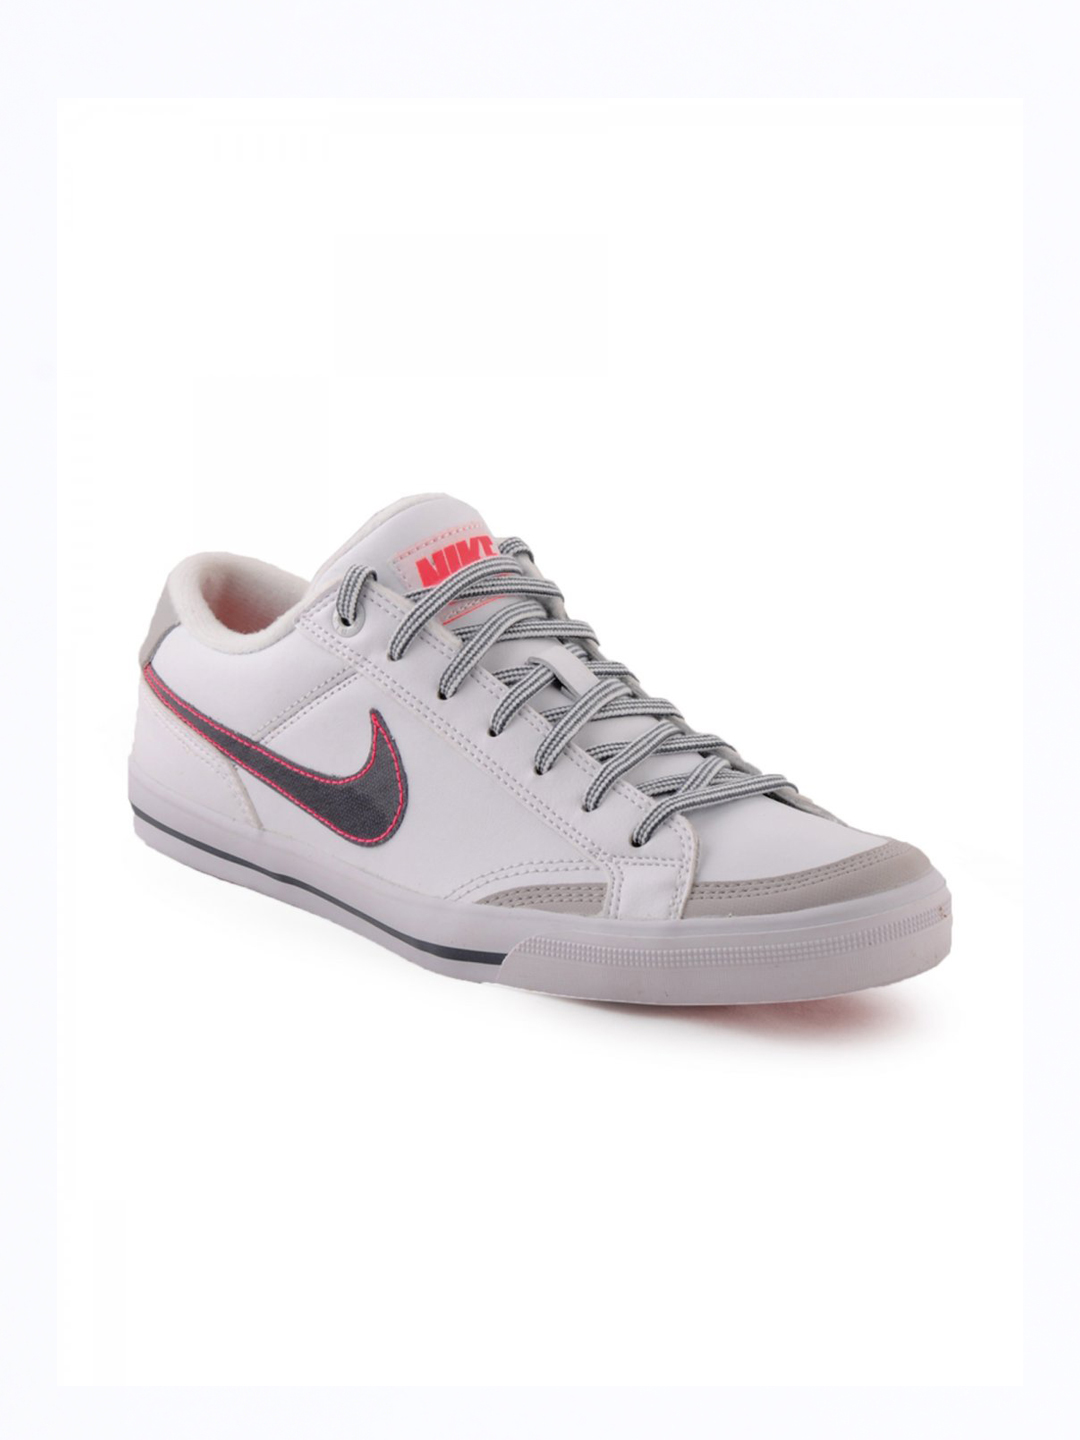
Nike Women Capri White Casual Shoes
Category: Footwear / Shoes / Casual Shoes
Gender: Women
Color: White
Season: Fall 2011
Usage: Casual